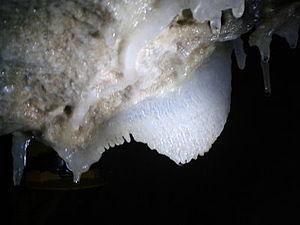
La spéléologie en Tunisie est une activité sportive qui a émergé à la fin des années 1970. De nos jours, elle connaît une expansion à travers le territoire en suscitant l'adhésion de pratiquants de tout âge et de toute catégorie socio-culturelle.